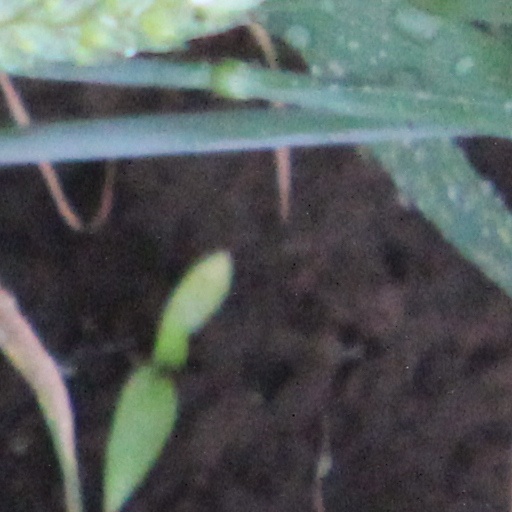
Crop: wheat